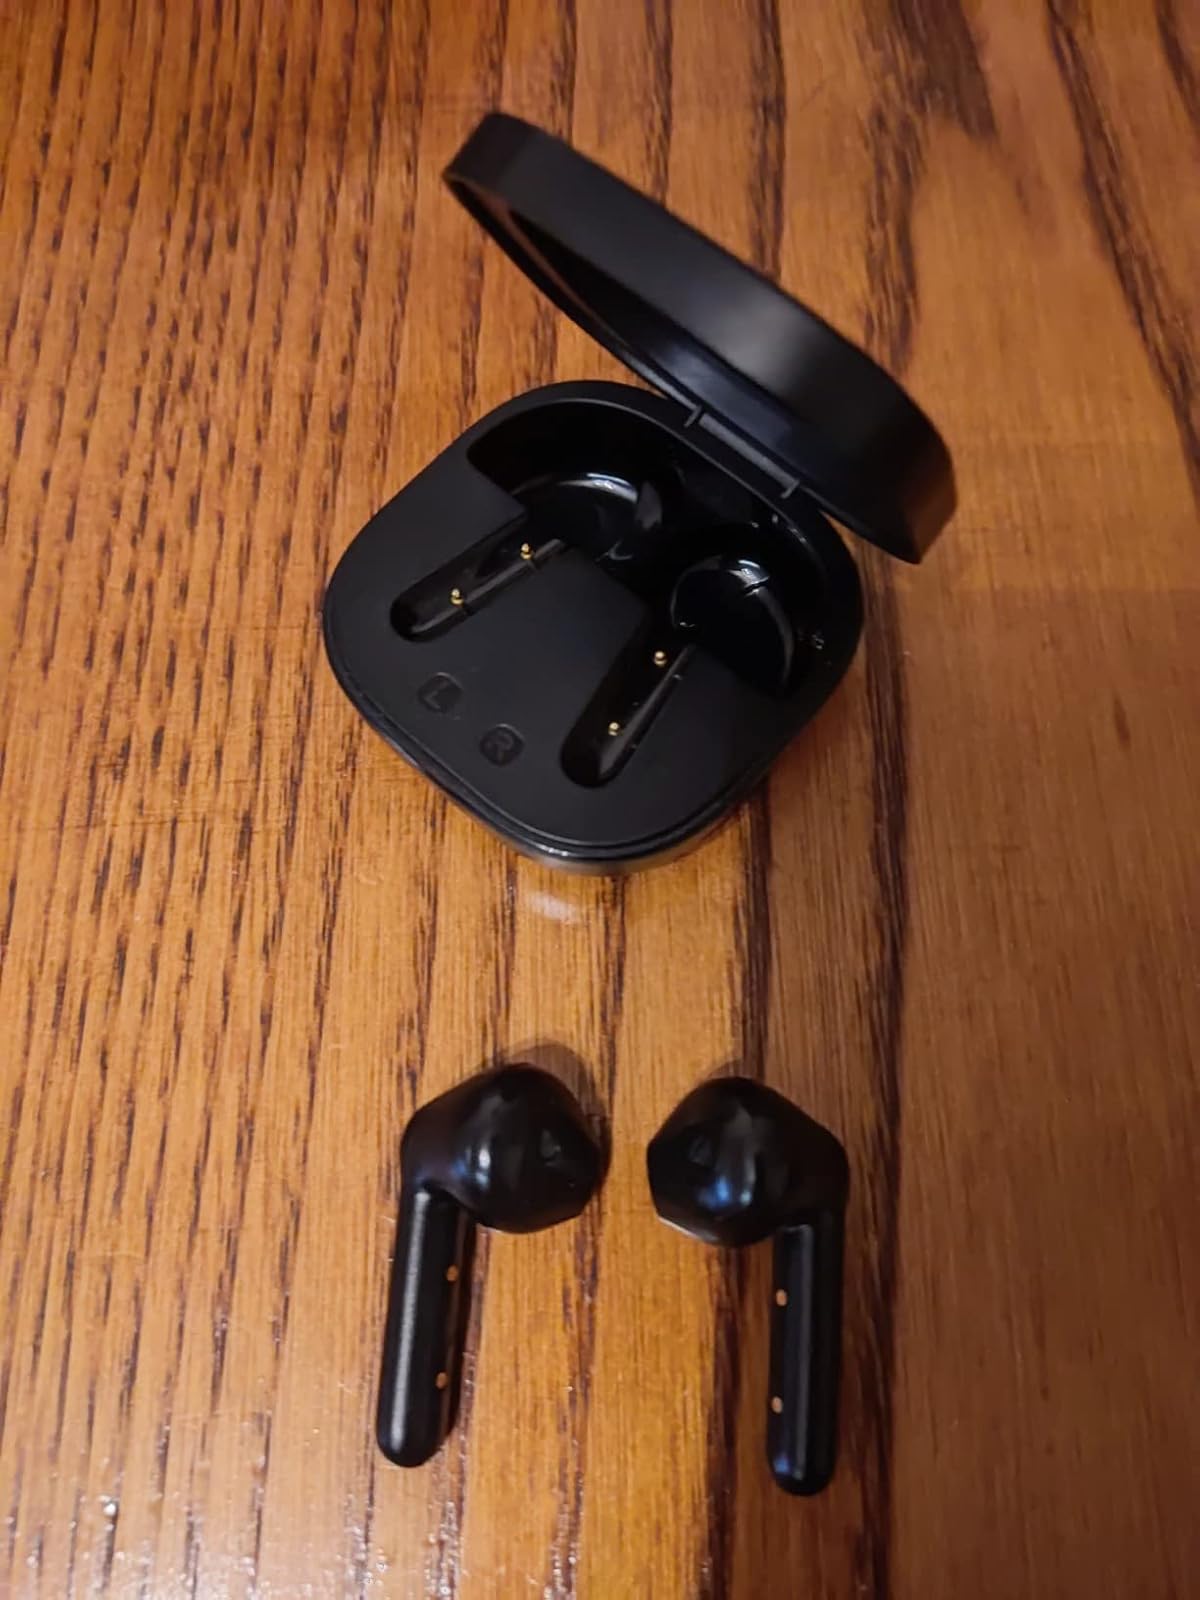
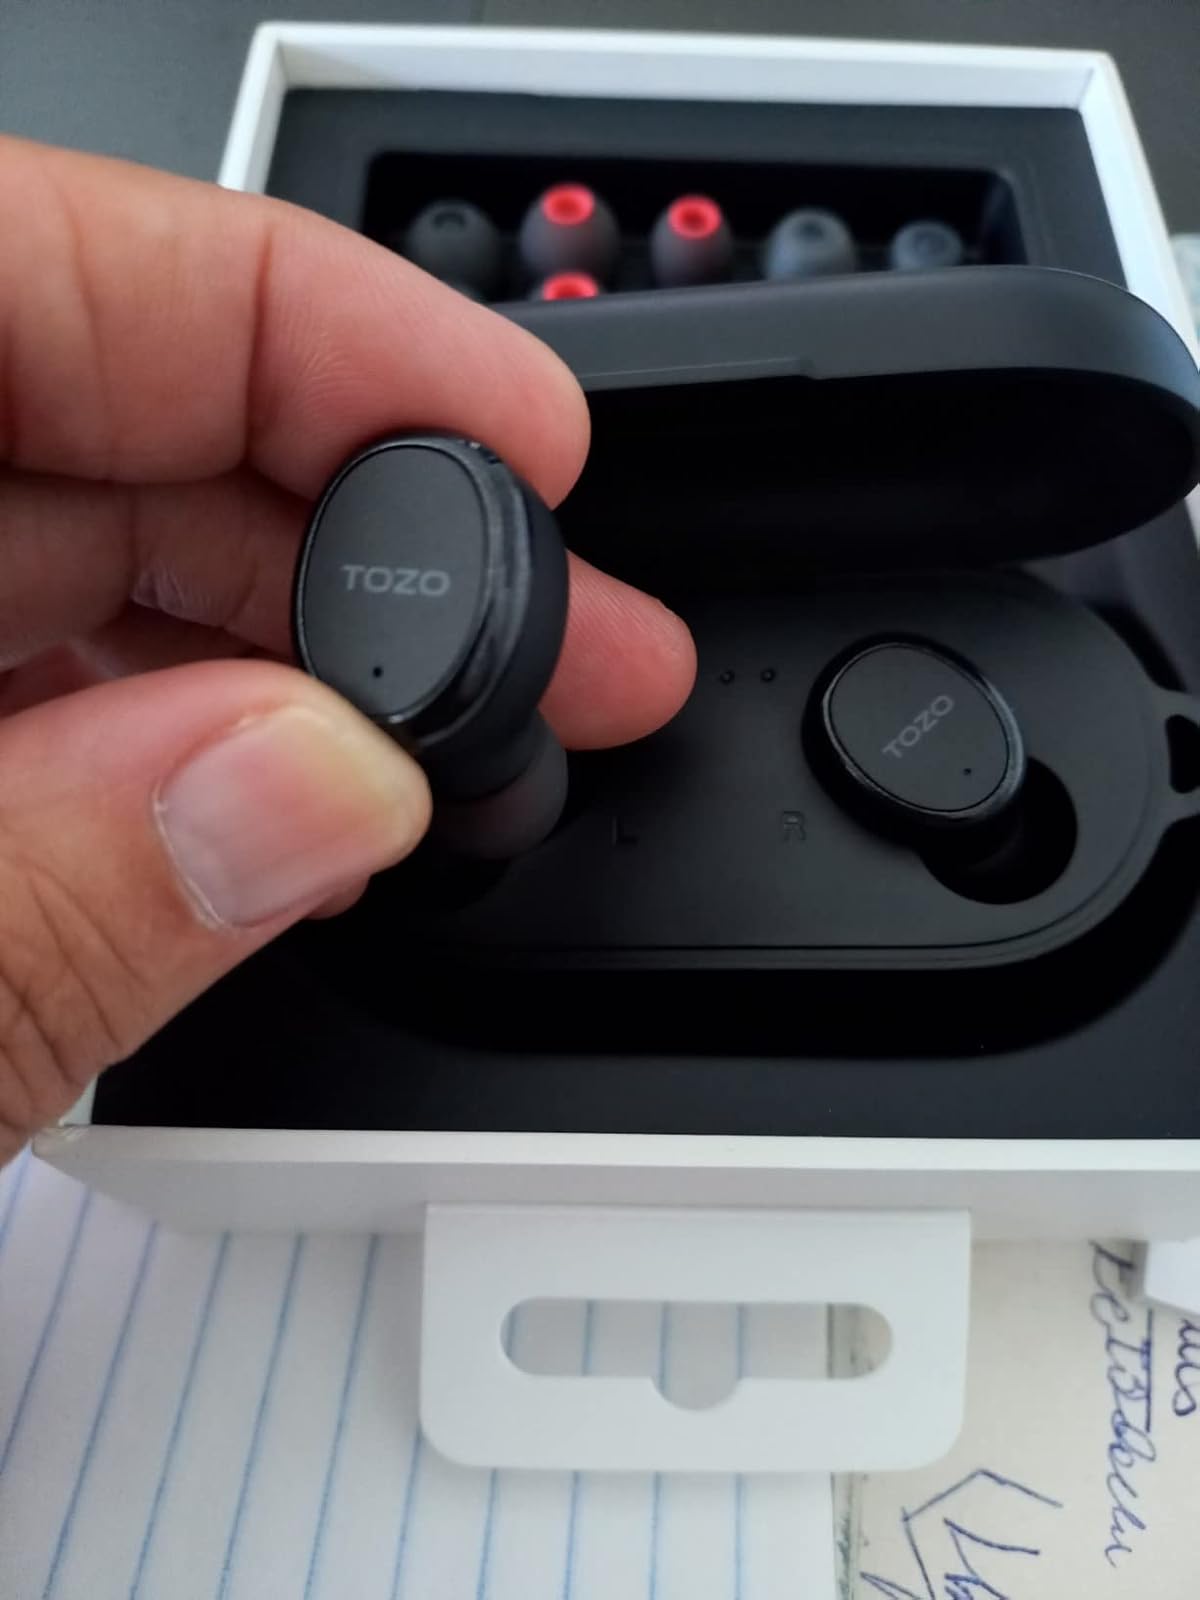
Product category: earbuds
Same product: no